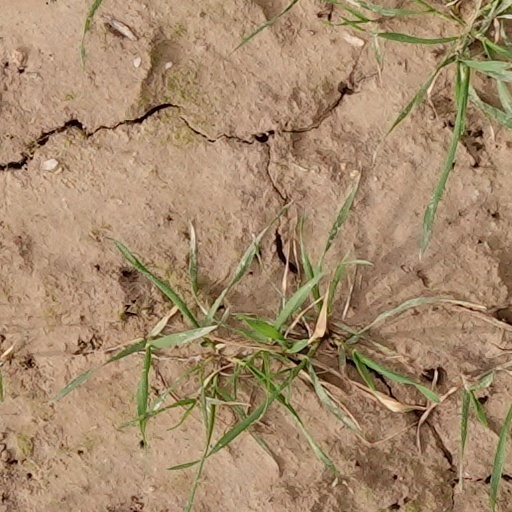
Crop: wheat